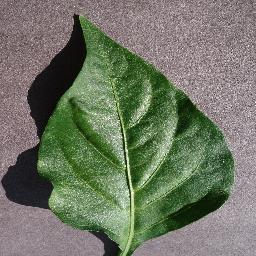
Label: Pepper,_bell___healthy